African independence movements

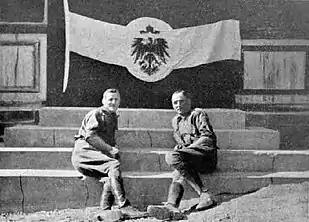
South African National Defence Force soldiers pose with a captured flag of Germany after their successful invasion of South West Africa in 1915

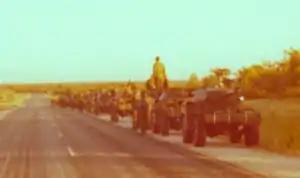
A South African military convoy in present-day Namibia in 1978

At the onset of World War I, the Union of South Africa participated in the invasion and occupation of several Allied territories taken from the German Empire, most notably German South West Africa and German East Africa in present-day Tanzania. Germany's defeat forced the new Weimar Republic to cede its overseas possessions to the League of Nations as mandates. A mandate over South-West Africa was conferred upon the United Kingdom, "for and on behalf of the government of the Union of South Africa", which was to handle administrative affairs under the supervision of the league. South-West Africa was classified as a "C" mandate, or a territory whose population sparseness, small size, remoteness, and geographic continuity to the mandatory power allowed it to be governed as an integral part of the mandatory itself. Nevertheless, the League of Nations obliged South Africa to promote social progress among indigenous inhabitants, refrain from establishing military bases there, and grant residence to missionaries of any nationality without restriction. Article 7 of the South-West Africa mandate stated that the consent of the league was required for any changes in the terms of the mandate.